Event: Nepal Earthquake
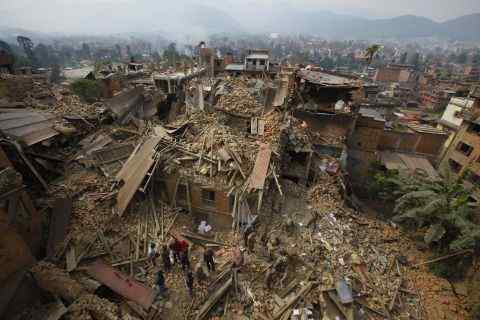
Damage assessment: damage